History of the United States foreign policy

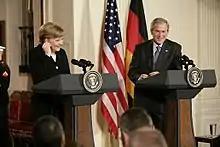
George W. Bush with German chancellor Angela Merkel

The Washington Naval Conference (its formal title was " International Conference on Naval Limitation") was the most successful diplomatic venture the 1920s. Promoted by Senator William E. Borah, Republican of Idaho, it had the support of the Harding Administration. It was held in Washington, and was chaired by Secretary of State Charles Evans Hughes from November 12, 1921, to February 6, 1922. Conducted outside the auspice of the League of Nations, it was attended by nine nations—the United States, Japan, China, France, Great Britain, Italy, Belgium, Netherlands, and Portugal. The USSR and Germany were not invited. It focused on resolving misunderstandings or conflicts regarding interests in the Pacific Ocean and East Asia. The main achievement was a series of naval disarmament agreements agreed to by all the participants, that lasted for a decade. It resulted in three major treaties: Four-Power Treaty, Five-Power Treaty (the "Washington Naval Treaty"), the Nine-Power Treaty, and a number of smaller agreements. These treaties preserved peace during the 1920s but were not renewed, as the world scene turned increasingly negative after 1930.